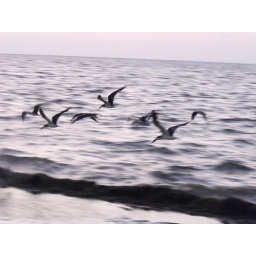
keeping up with the flying black skimmers in the dawn light